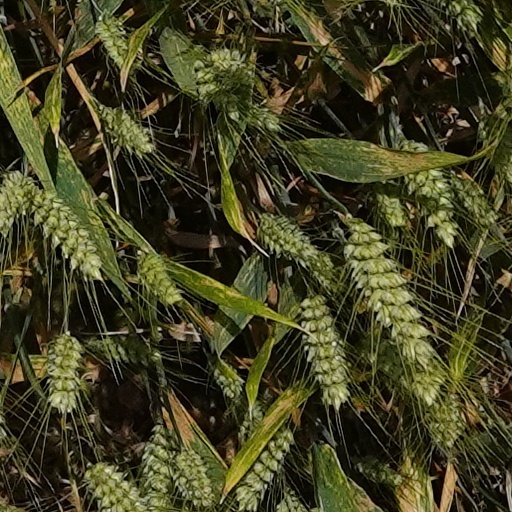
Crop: wheat